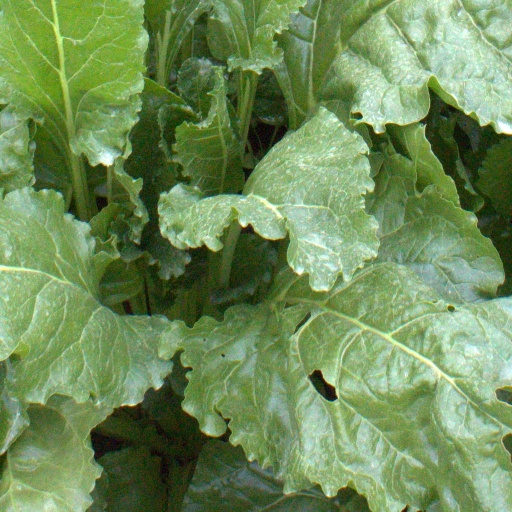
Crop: sugar beet